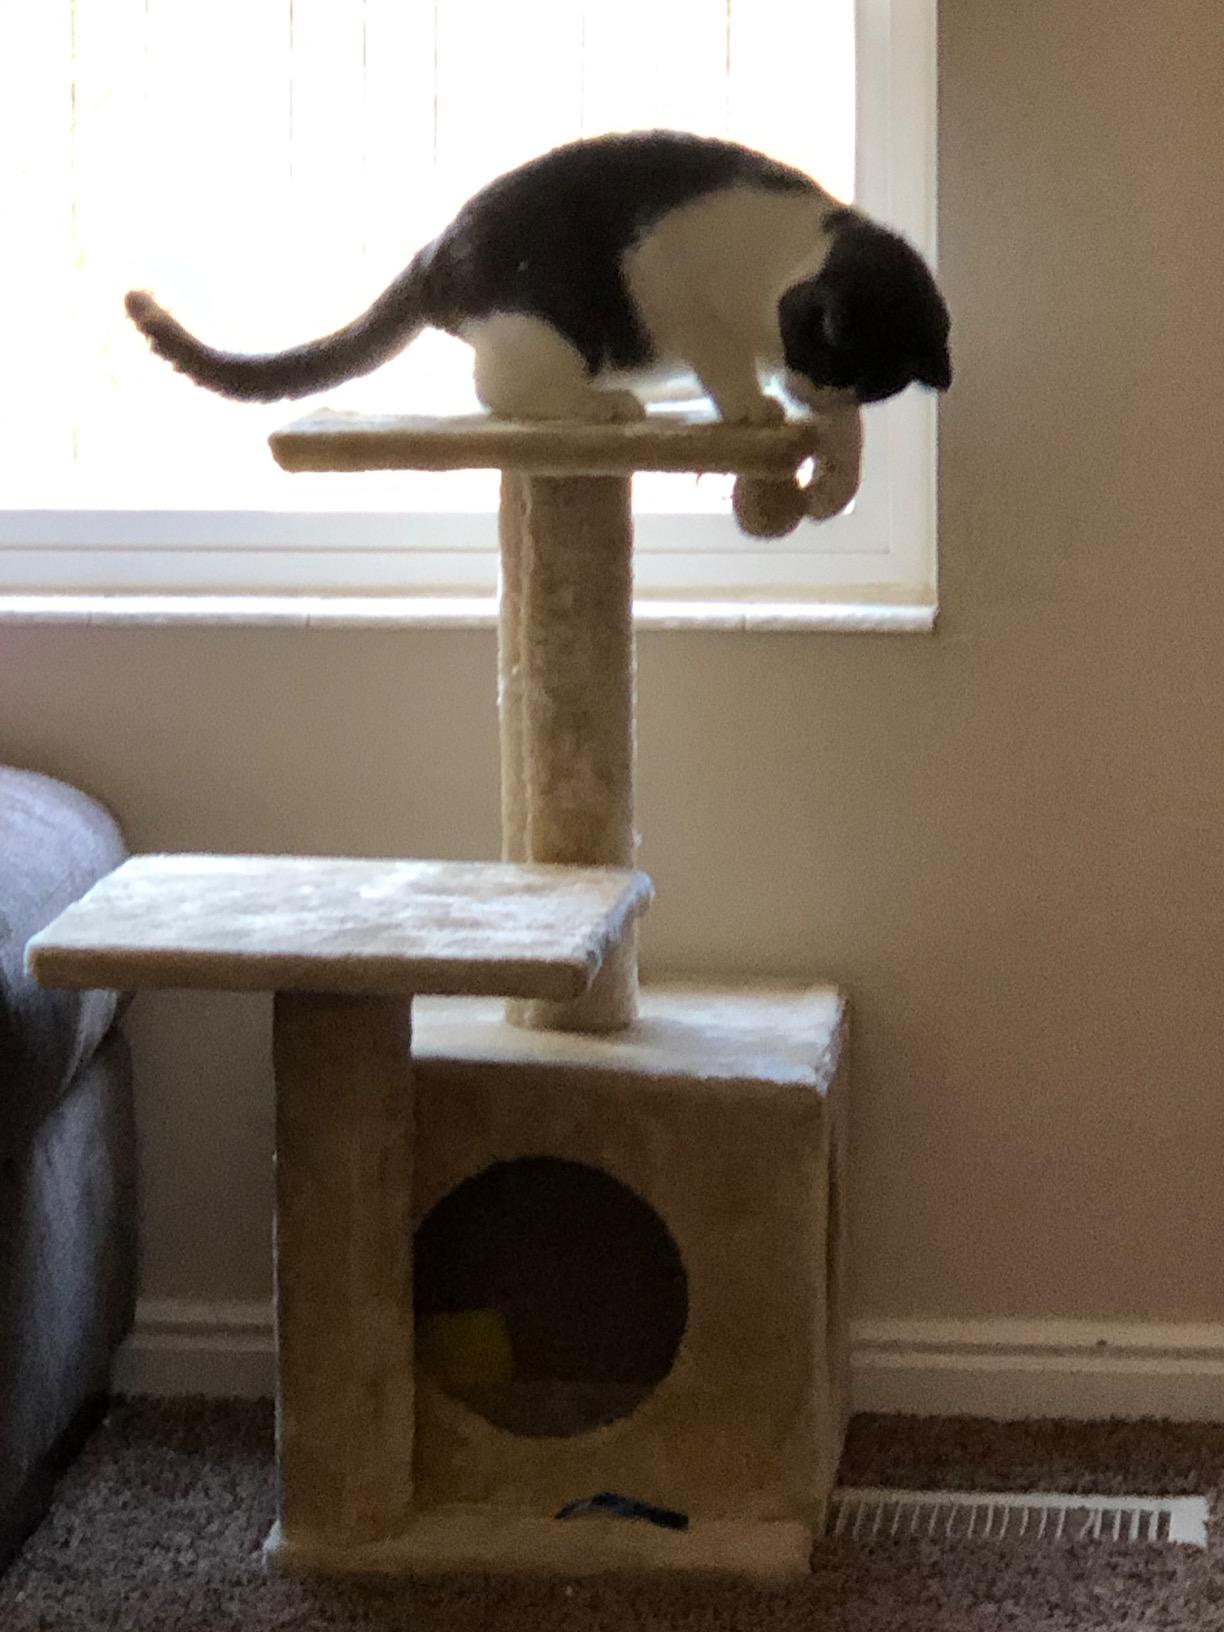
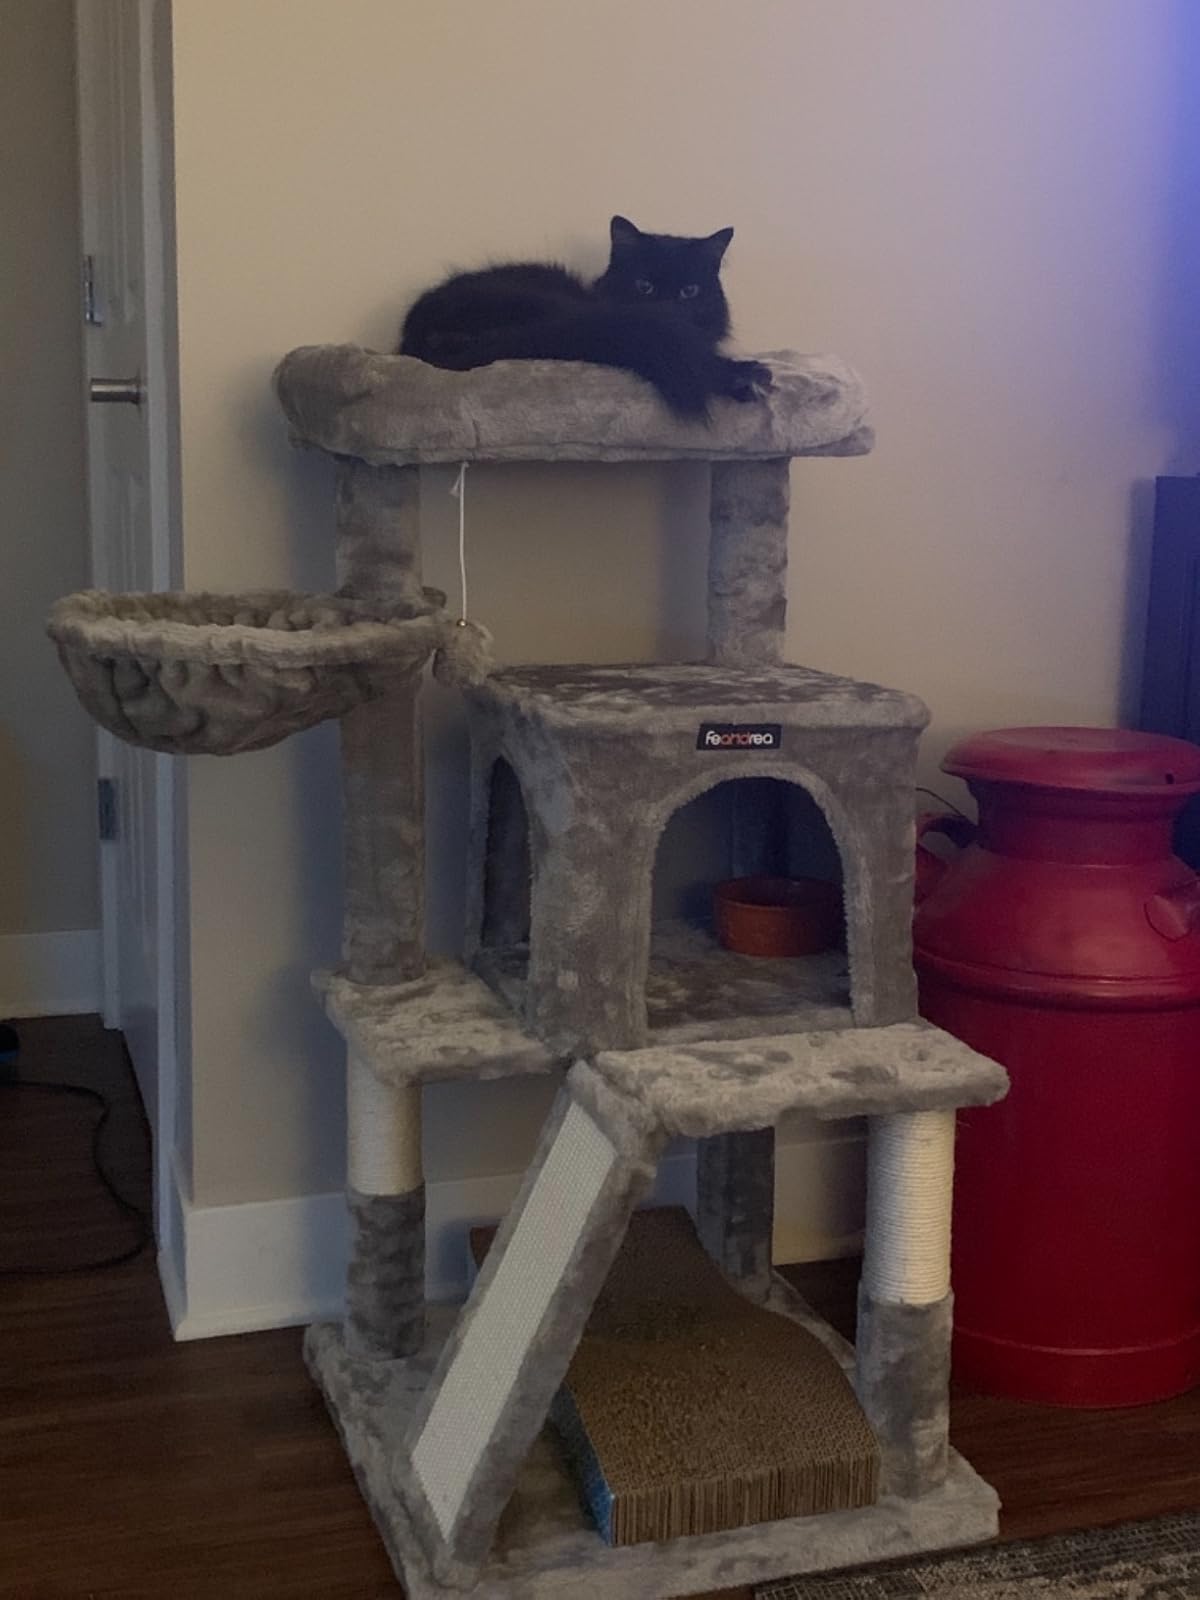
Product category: items_cat tree
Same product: no